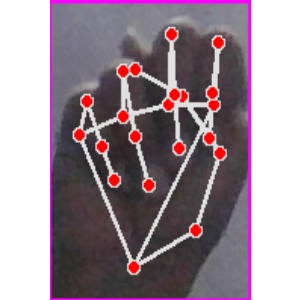
अक्षर: न